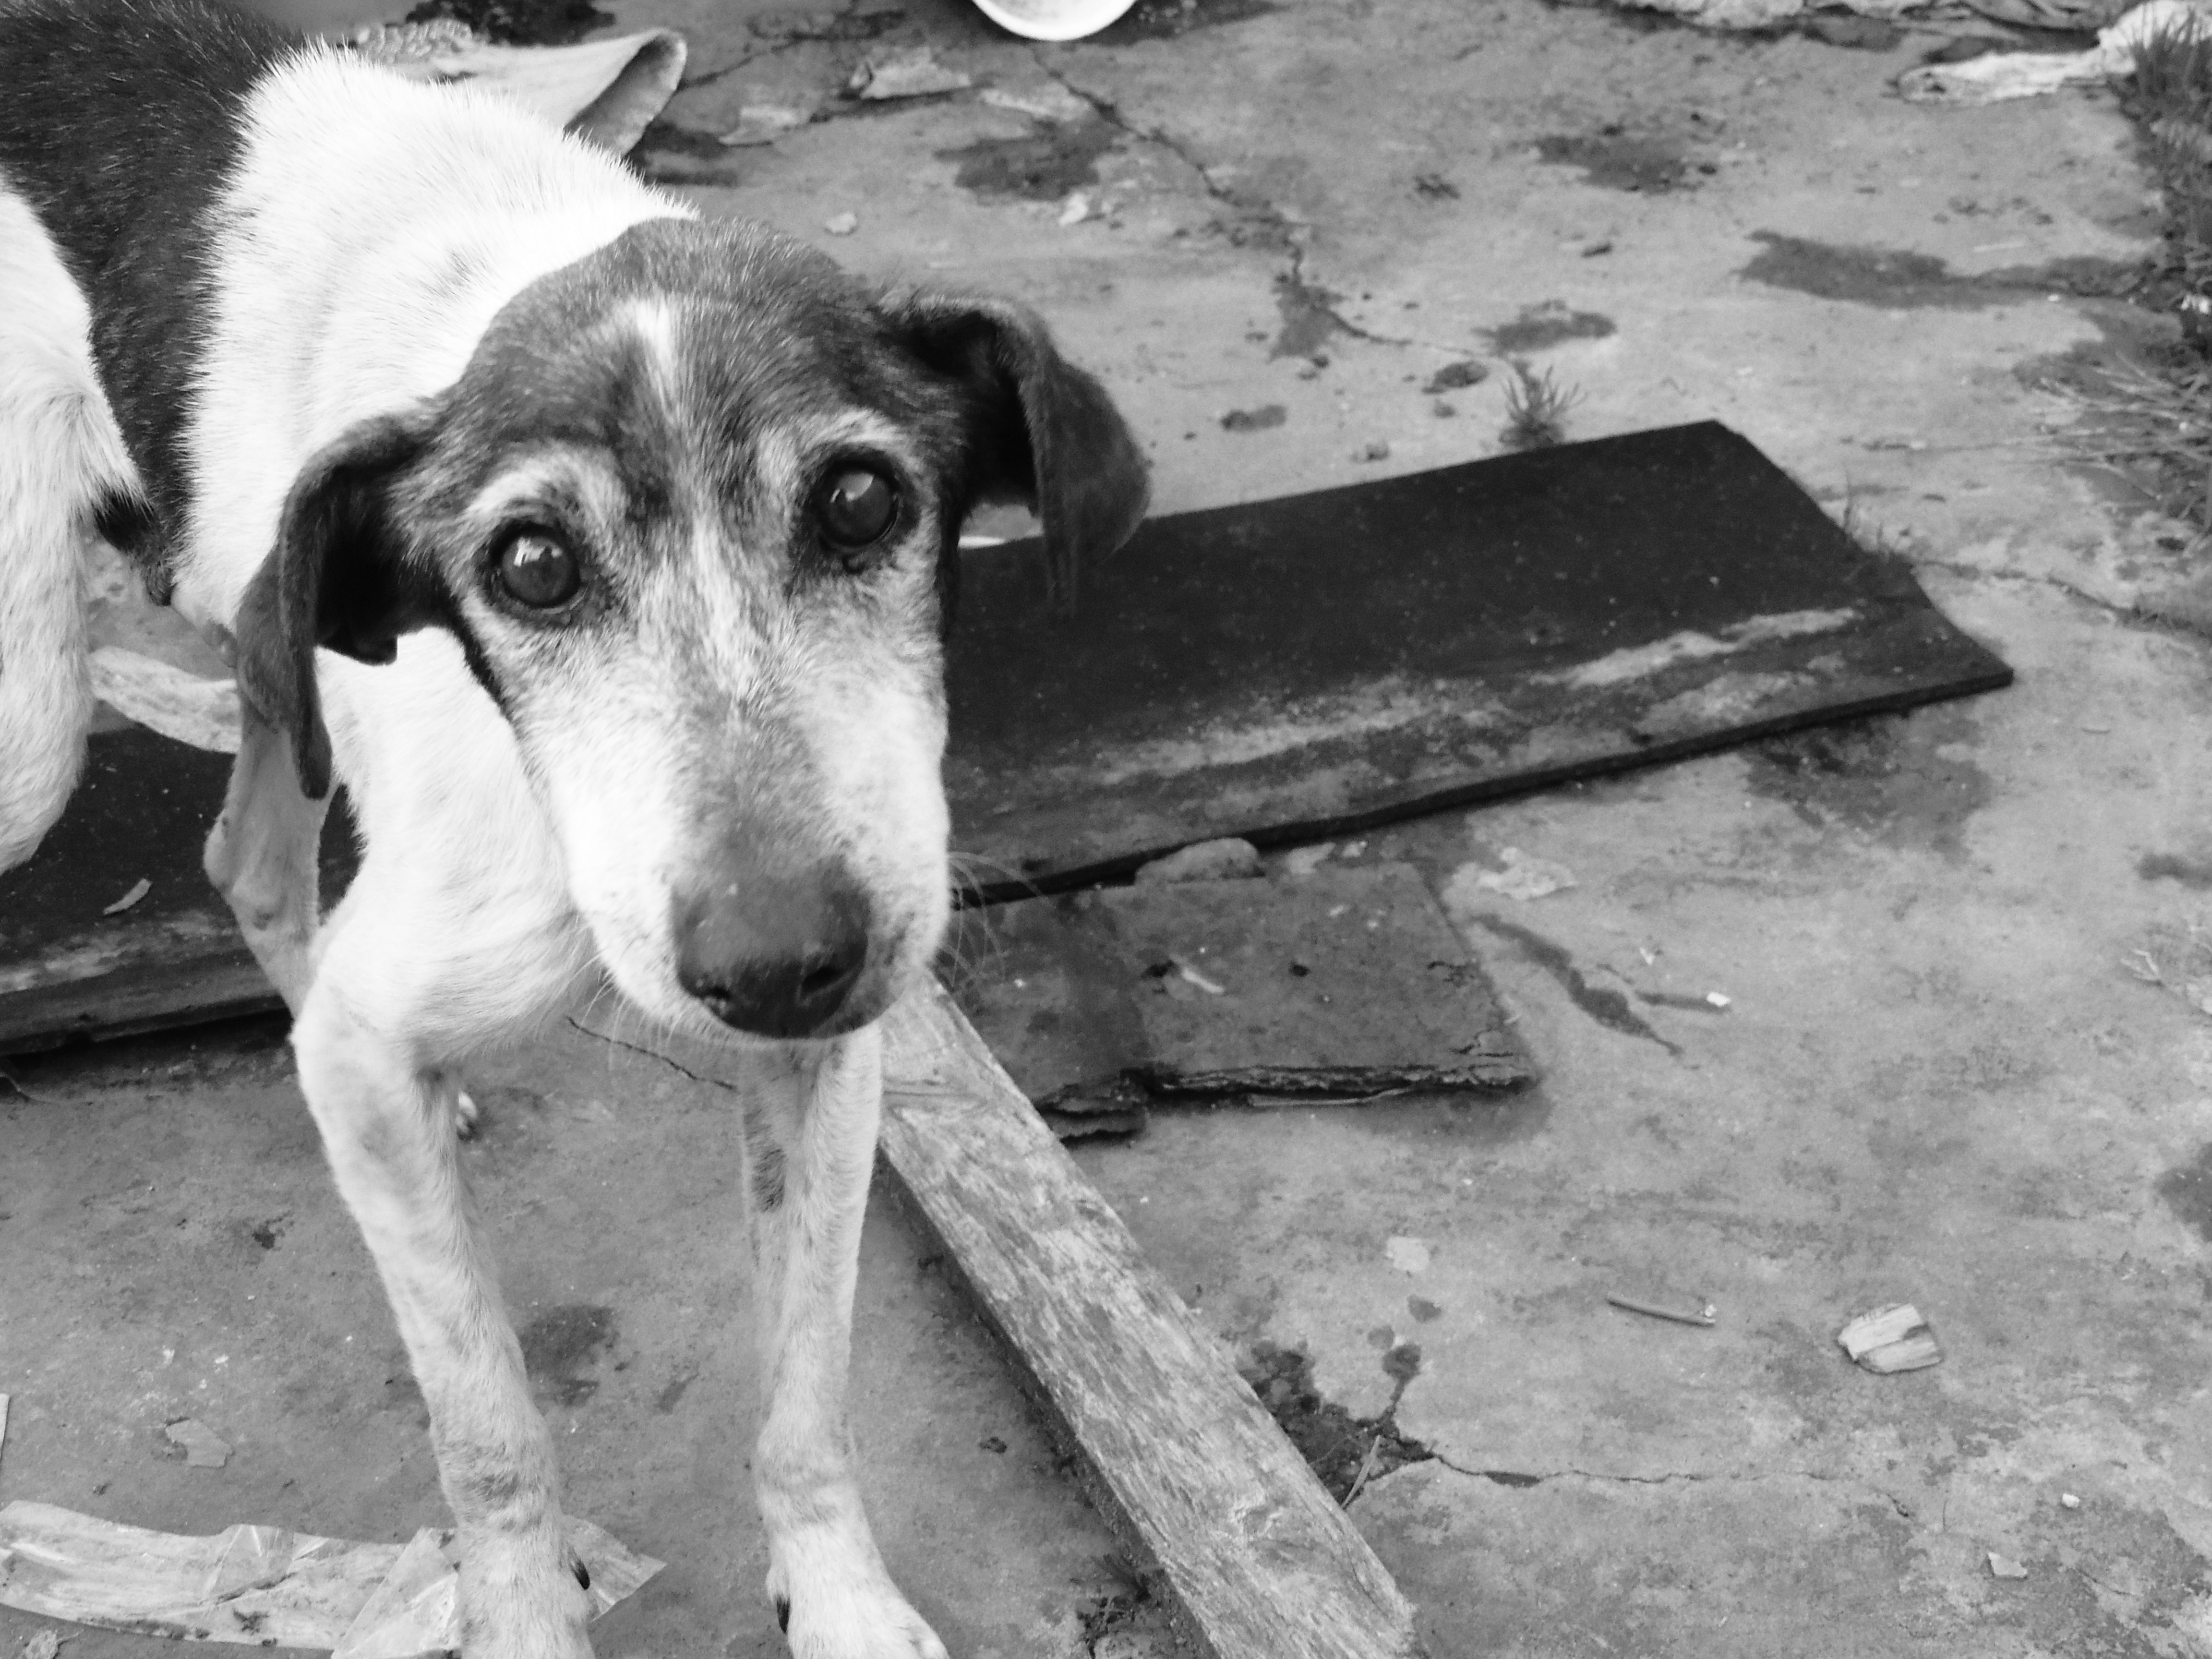
black and white, street, dog, canine, mammal, abandoned, monochrome, hound, cry, sad, homeless, look, vertebrate, stray dog, sick dog, man's best friend, animal shelter, sad dog, monochrome photography, street dog, dog like mammal, animal sports